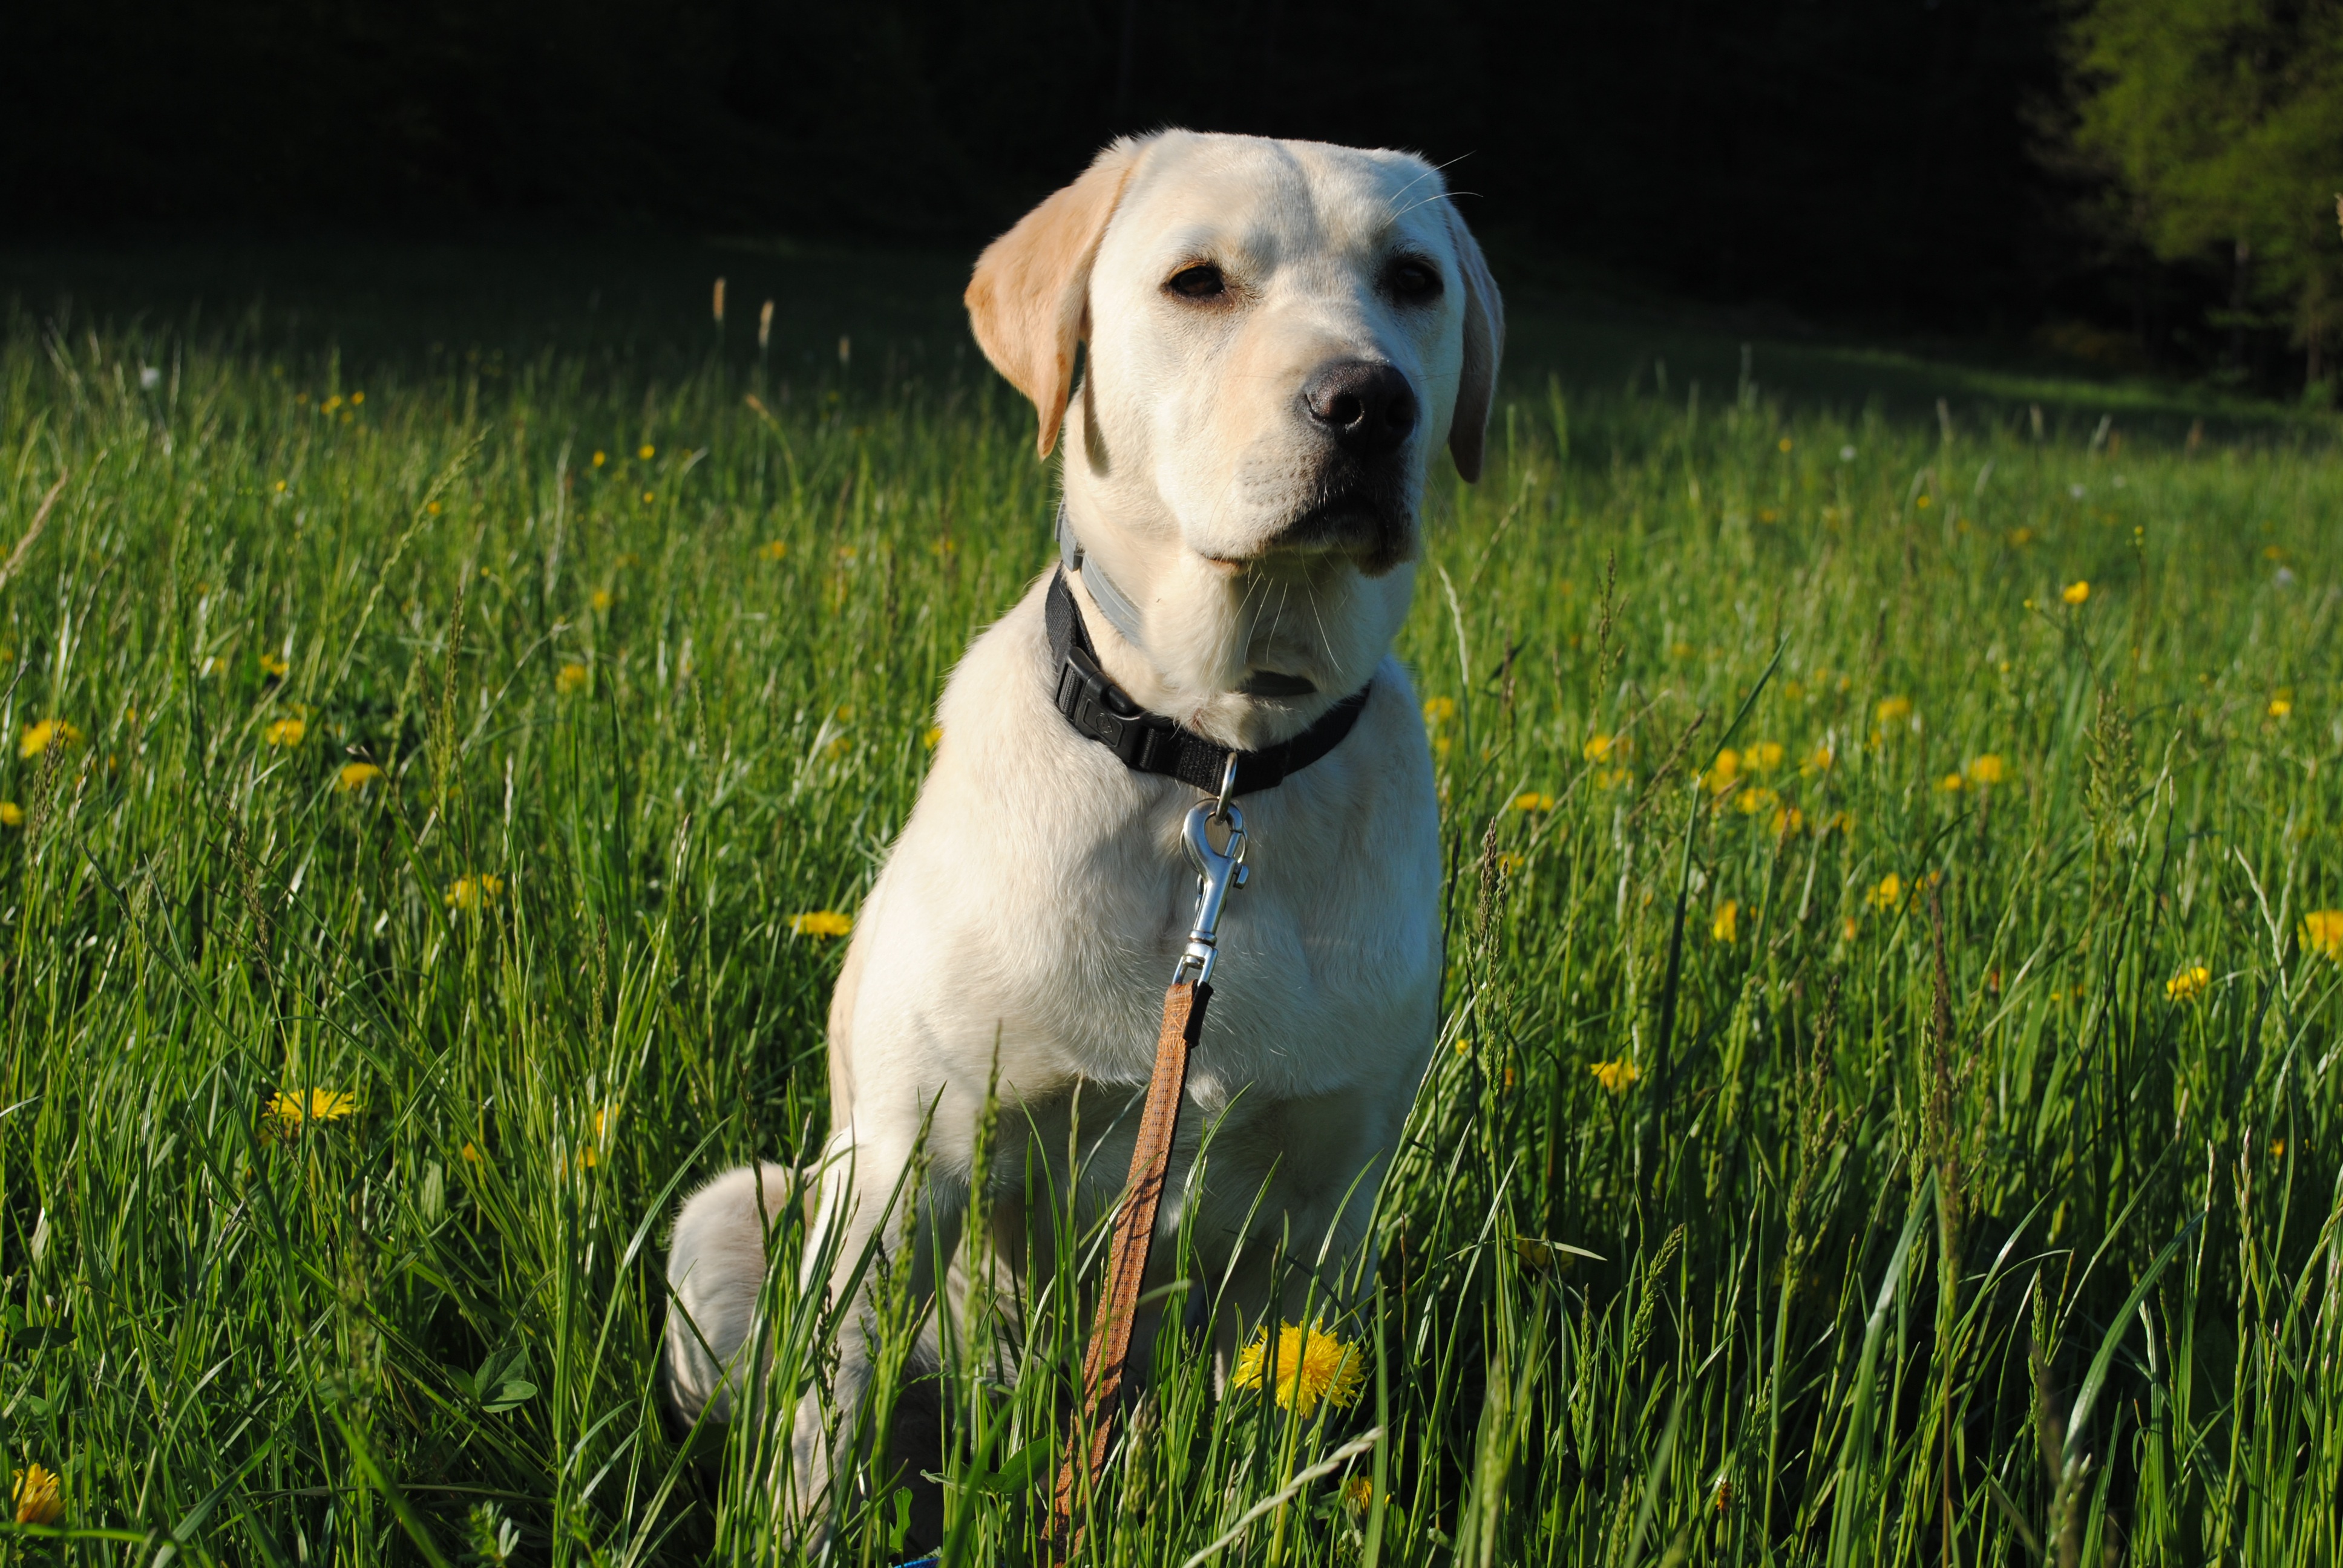
nature, grass, lawn, puppy, dog, animal, cute, pet, mammal, yellow, vertebrate, labrador retriever, adorable, dog breed, retriever, doggy, dog like mammal, carnivoran